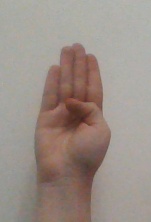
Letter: kaaf